Cristiano Zanin

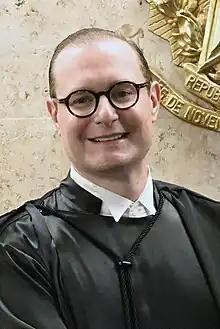
Zanin in 2023

Cristiano Zanin Martins (born 15 November 1975) is a Brazilian attorney and professor who serves as justice of the Supreme Federal Court. He gained notoriety as personal attorney of president Luiz Inácio Lula da Silva in lawsuits related to Operation Car Wash.